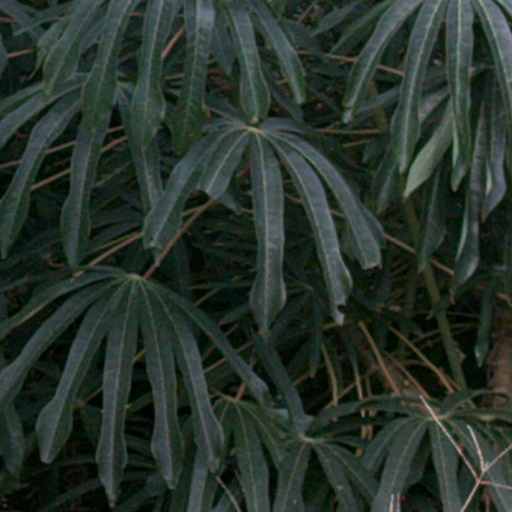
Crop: cassava